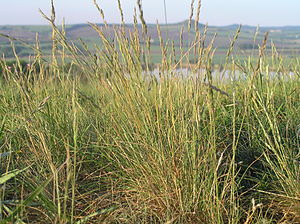
Festuca valesiaca
Festuca valesiaca